Hollingworth

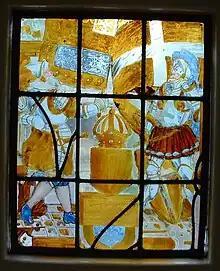
A window originally from Hollingworth Hall

The "Domesday Book" shows that Hollingworth was held by the Earl of Chester with no local lord in control of the manor. The Saxon chieftain Wulfric managed manors in Longdendale on behalf of the Earl of Chester. Heavily wooded and dangerous because of wolves in the forests, Hollingworth and the manors of Mottram, Matley, Tintwistle and Stayley appear to have been wilderness until 1211. By 1140 local farmers assumed the name of their manor as their surname. Sometime before 1211, Sir William De Neville (De NovaVilla), took up residence at Bucton Castle in Tintwistle, and was installed as over-lord to manage the local lords in possession of Hollingworth, Wolley, Broadbottom, Hattersley, Wernet, Matley, Stayley, Mottram-in-Longdendale and Tintwistle.